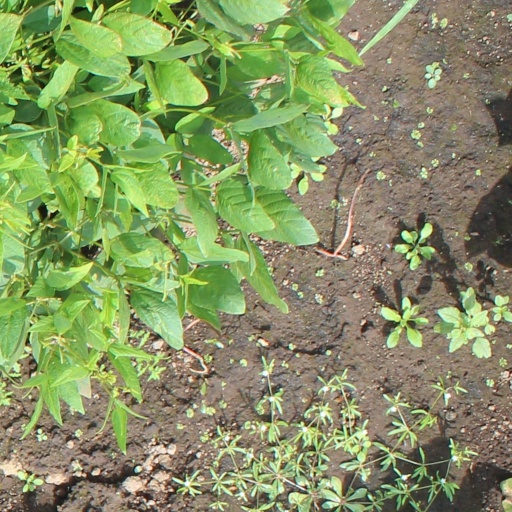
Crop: soybean